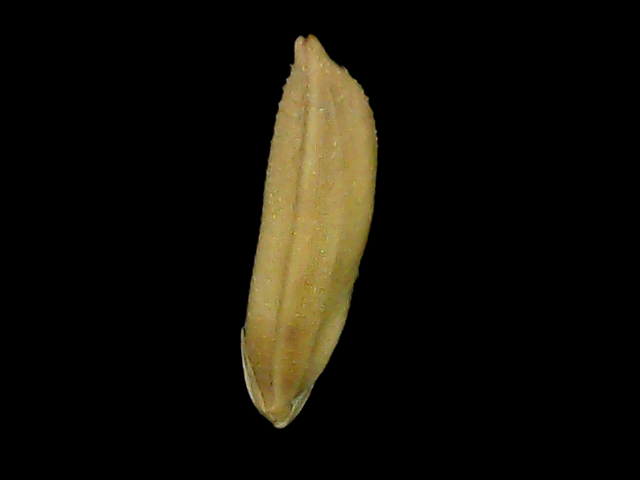
Rice variety: Bd75